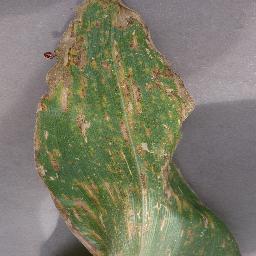
Label: Corn___Cercospora_leaf_spot Gray_leaf_spot